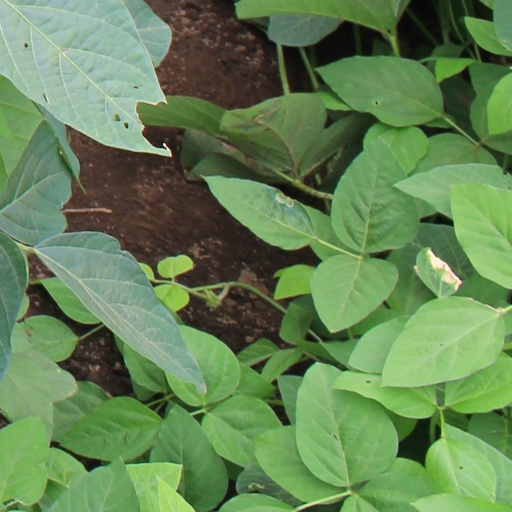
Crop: soybean